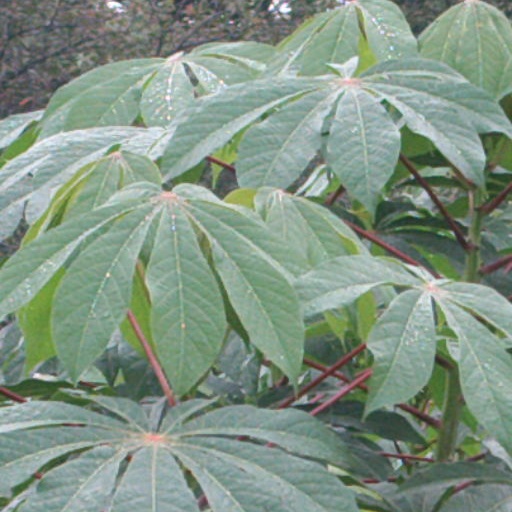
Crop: cassava